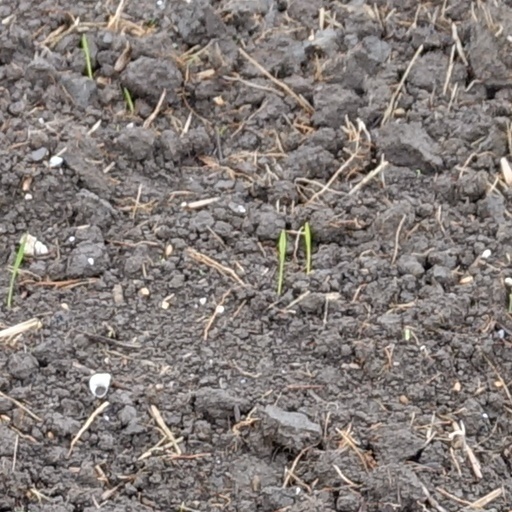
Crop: wheat